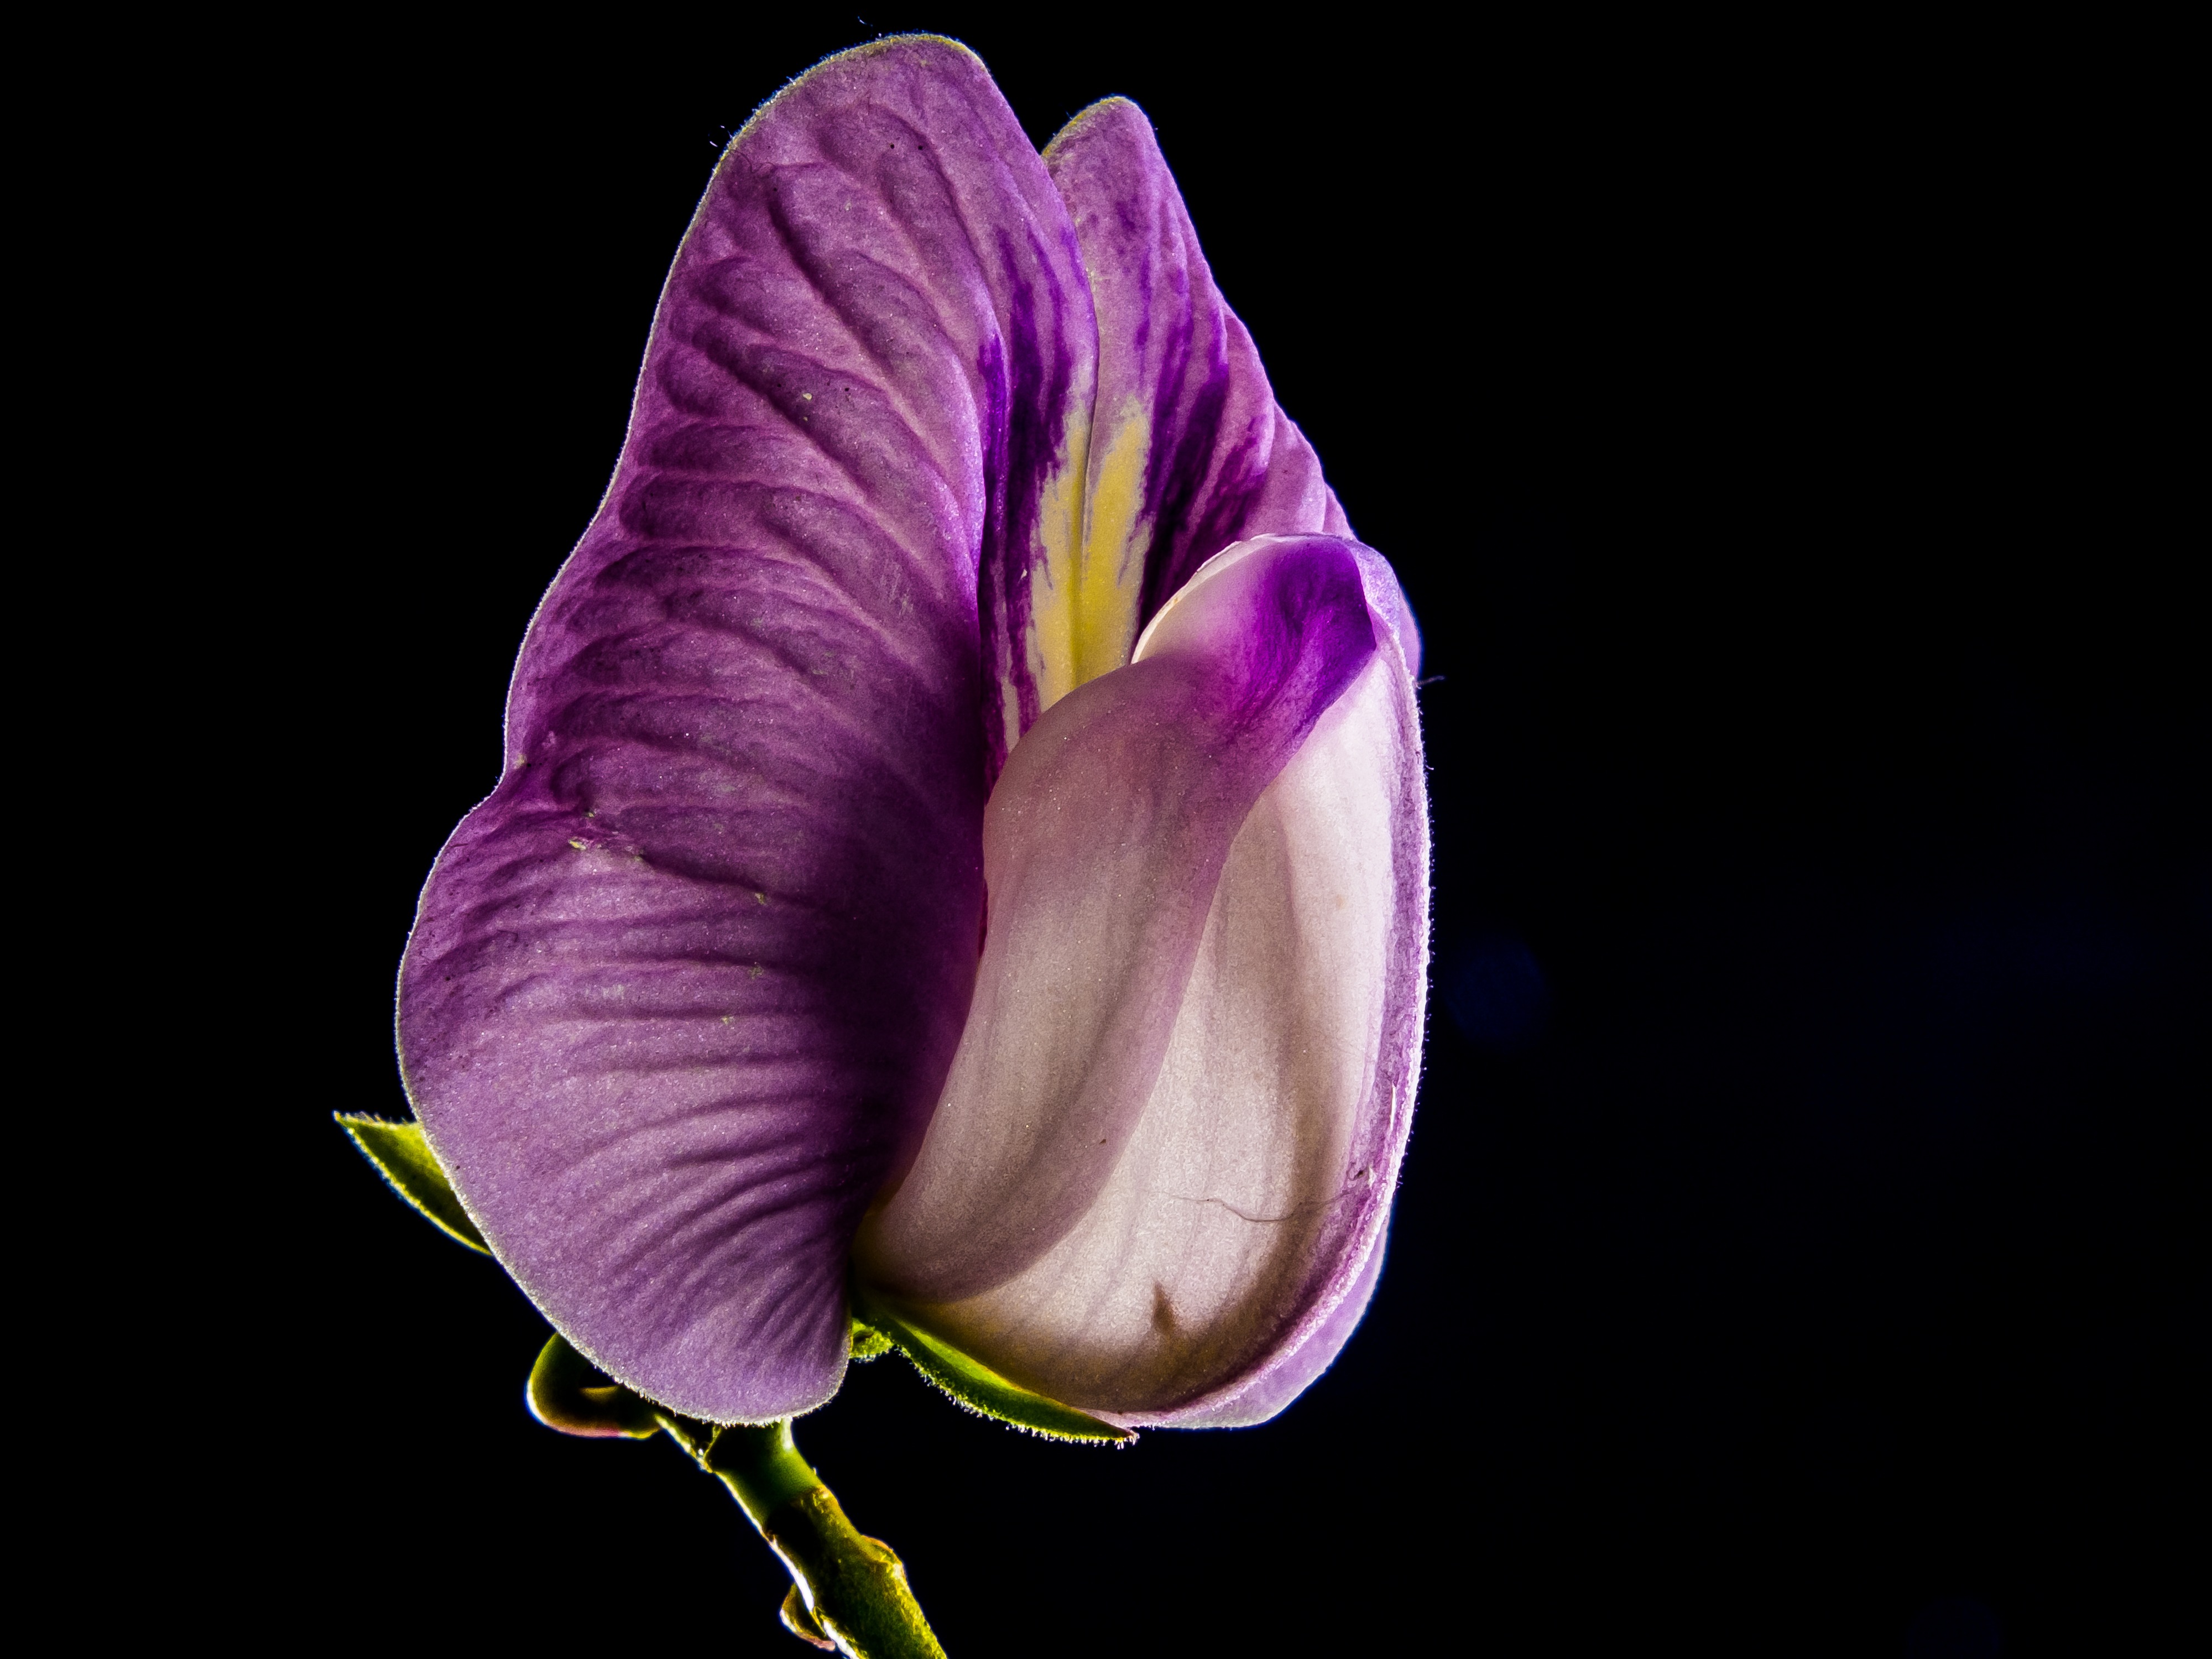
blossom, plant, flower, purple, petal, close, flora, close up, iris, eye, violet, organ, macro photography, flowering plant, small flower, plant stem, land plant